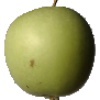
Label: apple_granny_smith